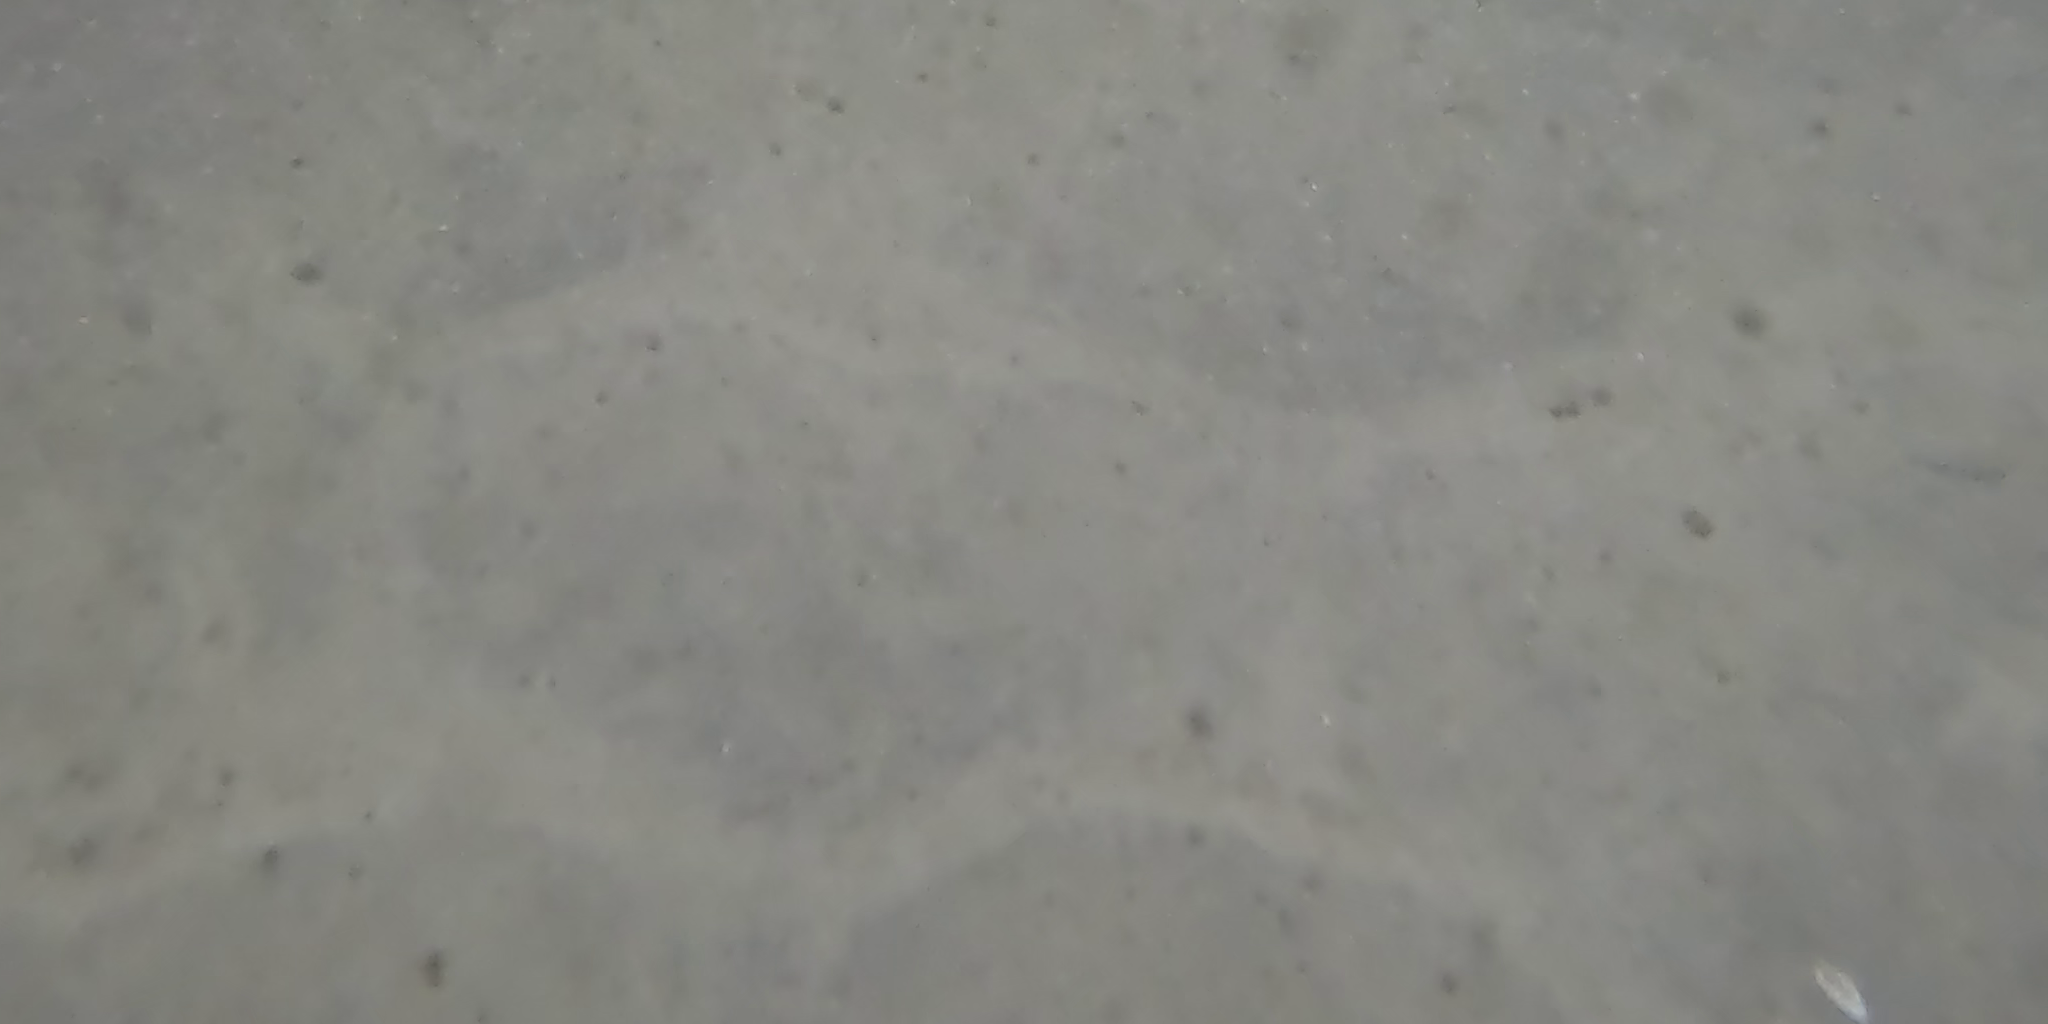
Seabed habitat: sand